List of twin towns and sister cities in Sweden

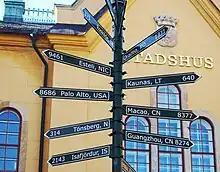
Twin towns of Linköping in 2010

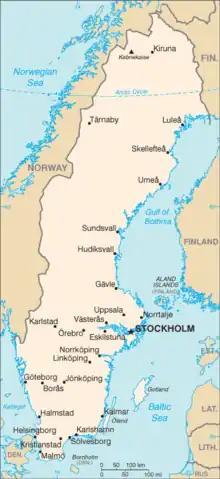
Map of Sweden

This is a list of municipalities of Sweden which have standing links to local communities in other countries known as "town twinning" (usually in Europe) or "sister cities" (usually in the rest of the world).